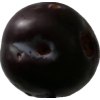
Label: plum